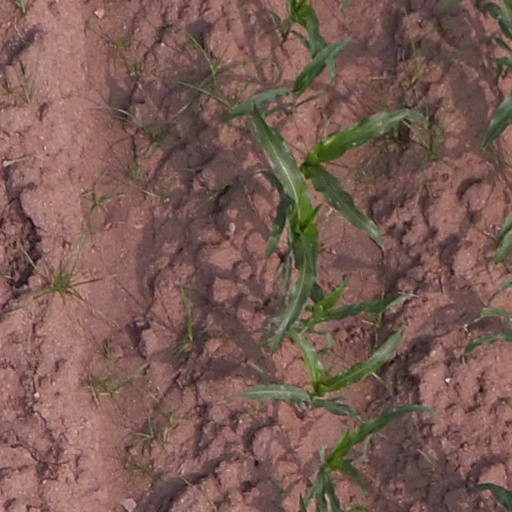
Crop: maize; corn